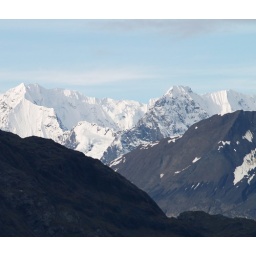
Majestic mountains against the Alaska sky 2006